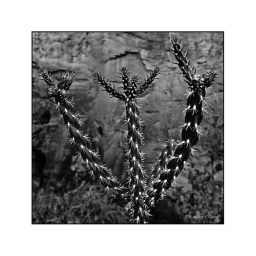
Staghorn cholla cactus in black and white